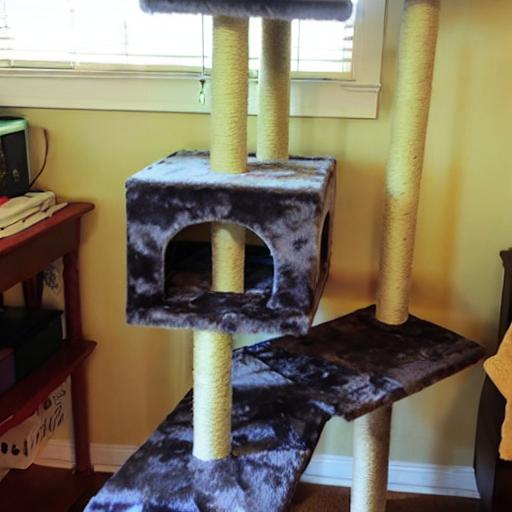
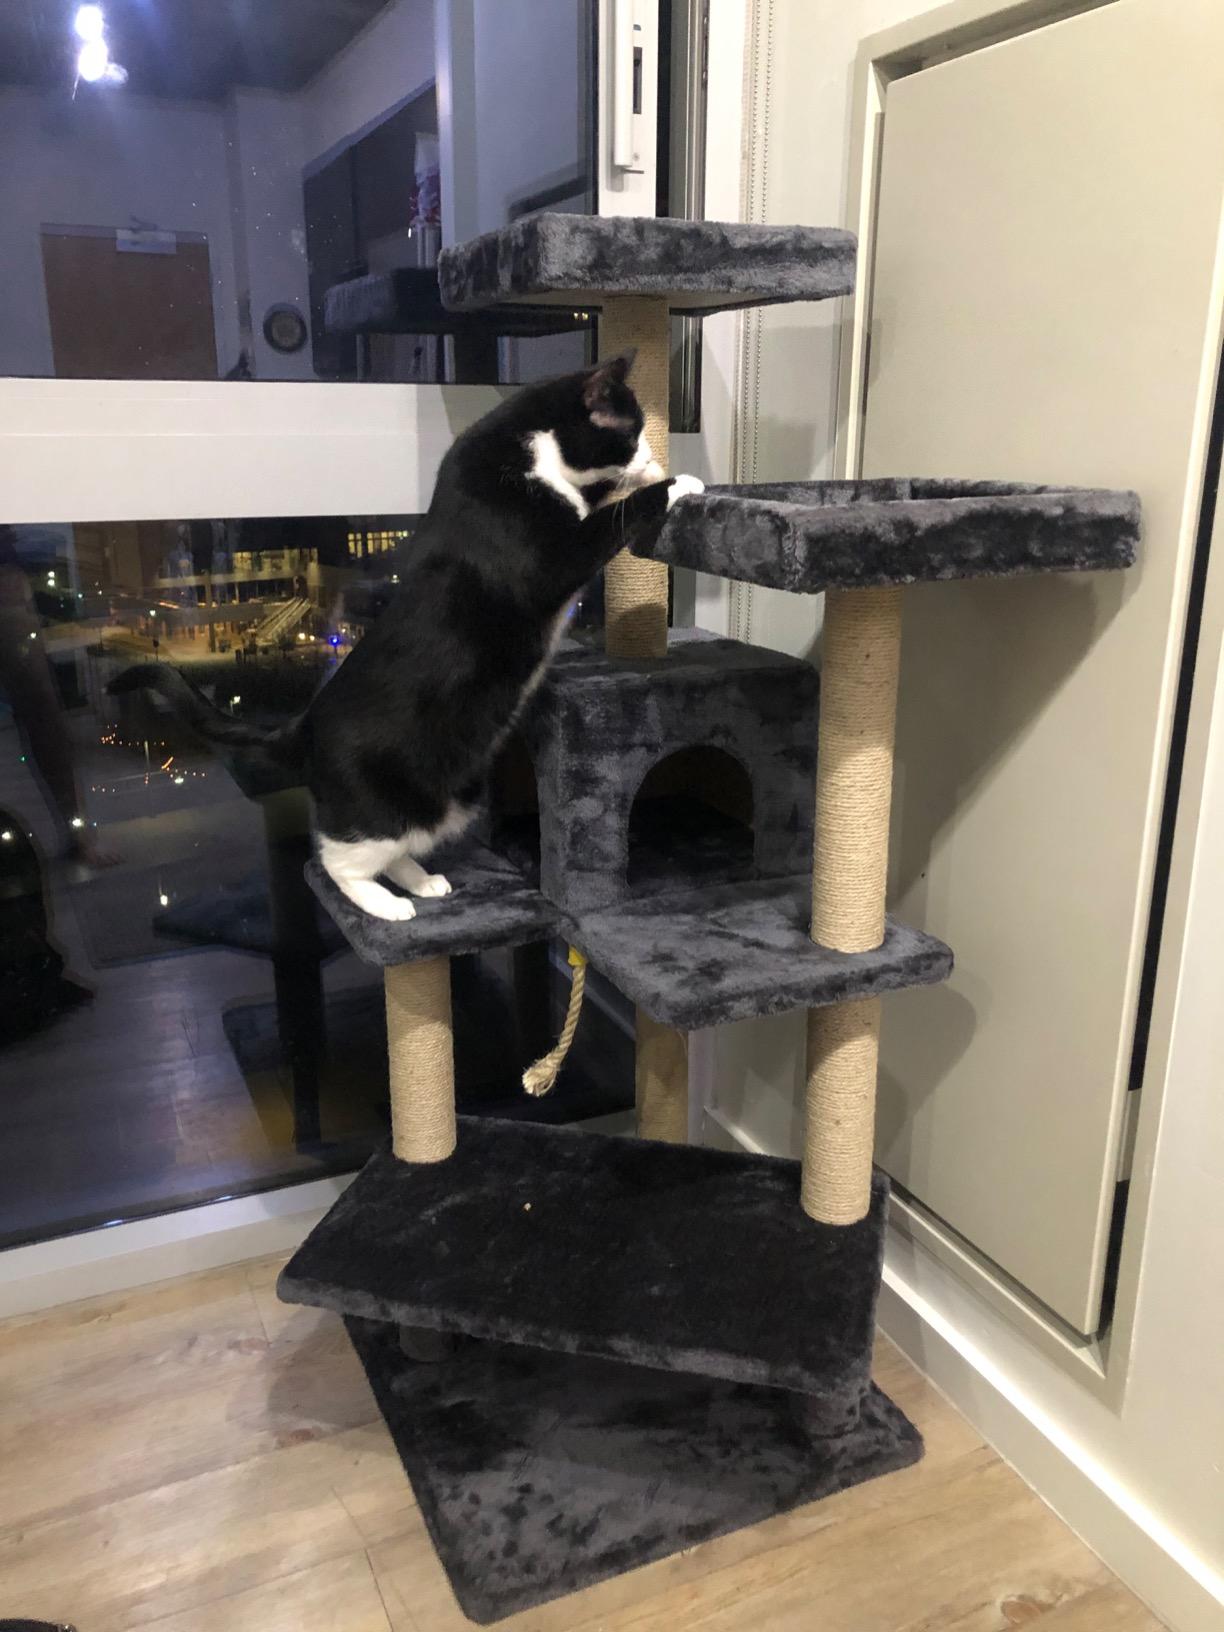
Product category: items_cat tree
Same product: no